Bradley Fighting Vehicle

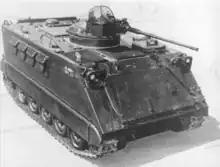
The XM734 prototype with a 20 mm autocannon, 1965

The use of aluminum armor and the storage of large quantities of ammunition in the vehicle initially raised questions about its combat survivability. Spaced laminate belts and high-hardness steel skirts have been added to improve the side protection of later versions, while overall weight was increased to 33 tons.